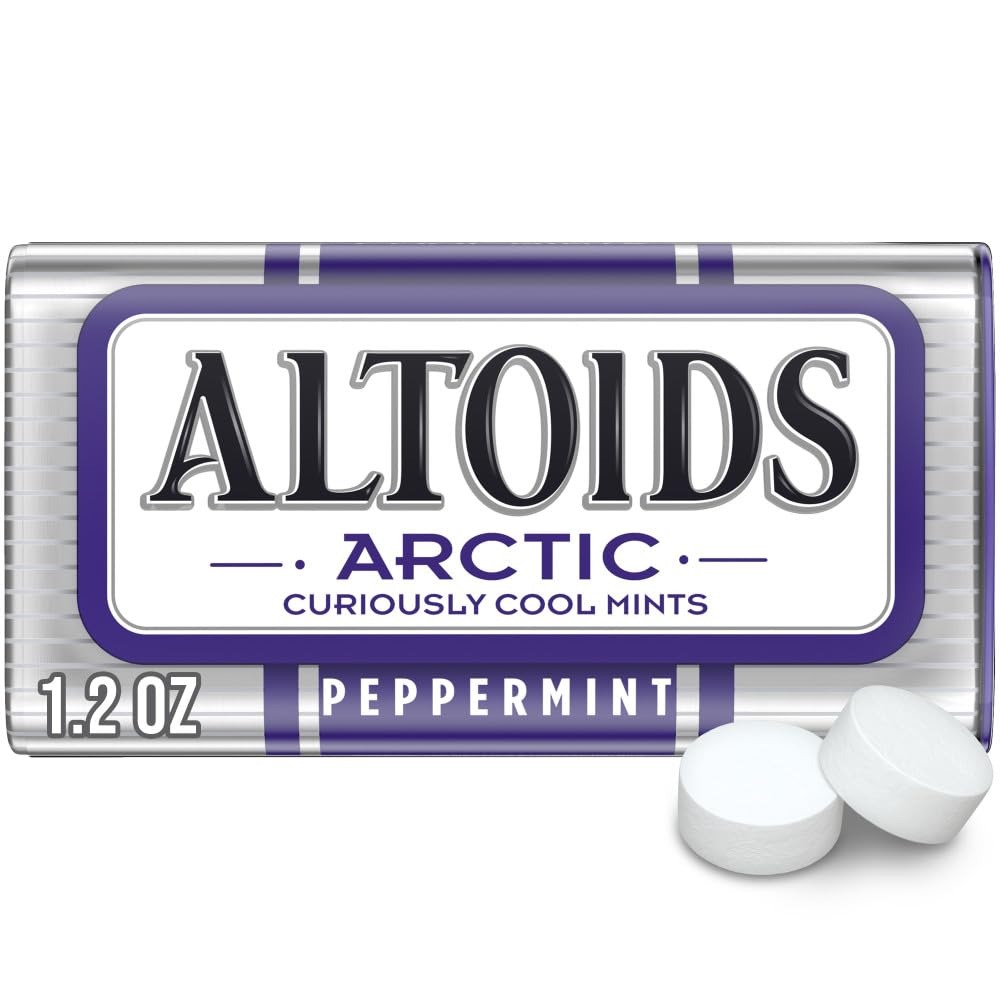
Item Name: Wrigley's Altoids Arctic Peppermint Mints, 1.2 Oz
Bullet Point: Wrigley's Altoids Arctic Peppermint Mints, 1.2 Oz
Value: 1.2
Unit: Ounce

Price: 3.29